Wu Yantong

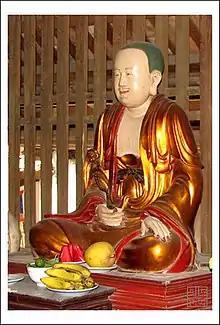
Statue of Vô Ngôn Thông in Kiến Sơ Temple, Gia Lâm, Hanoi, Vietnam

Wu Yantong (known in Vietnam as Vô Ngôn Thông, c. 759–826 C.E.) was a Chinese Buddhist monk influential in the transmission of Chan (Zen) into Vietnam. He founded the Vô Ngôn Thông Zen Sect during the early 9th century.